Robert F. McDermott

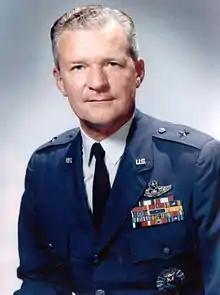
Air Force portrait of Brigadier General Robert F. McDermott

Robert Francis McDermott (July 31, 1920 – August 28, 2006) was the first permanent dean of the Faculty at the United States Air Force Academy, and later served as chairman and CEO of USAA. He is often referred to as the "Father of Modern Military Education" for his contributions to that field.